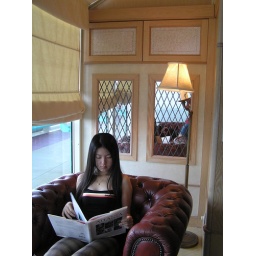
reading in the library on the ship is very cozy